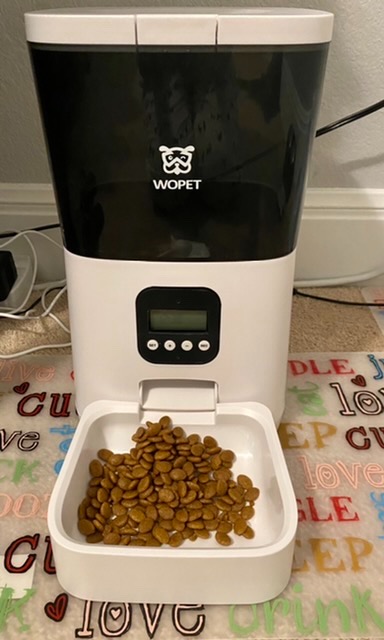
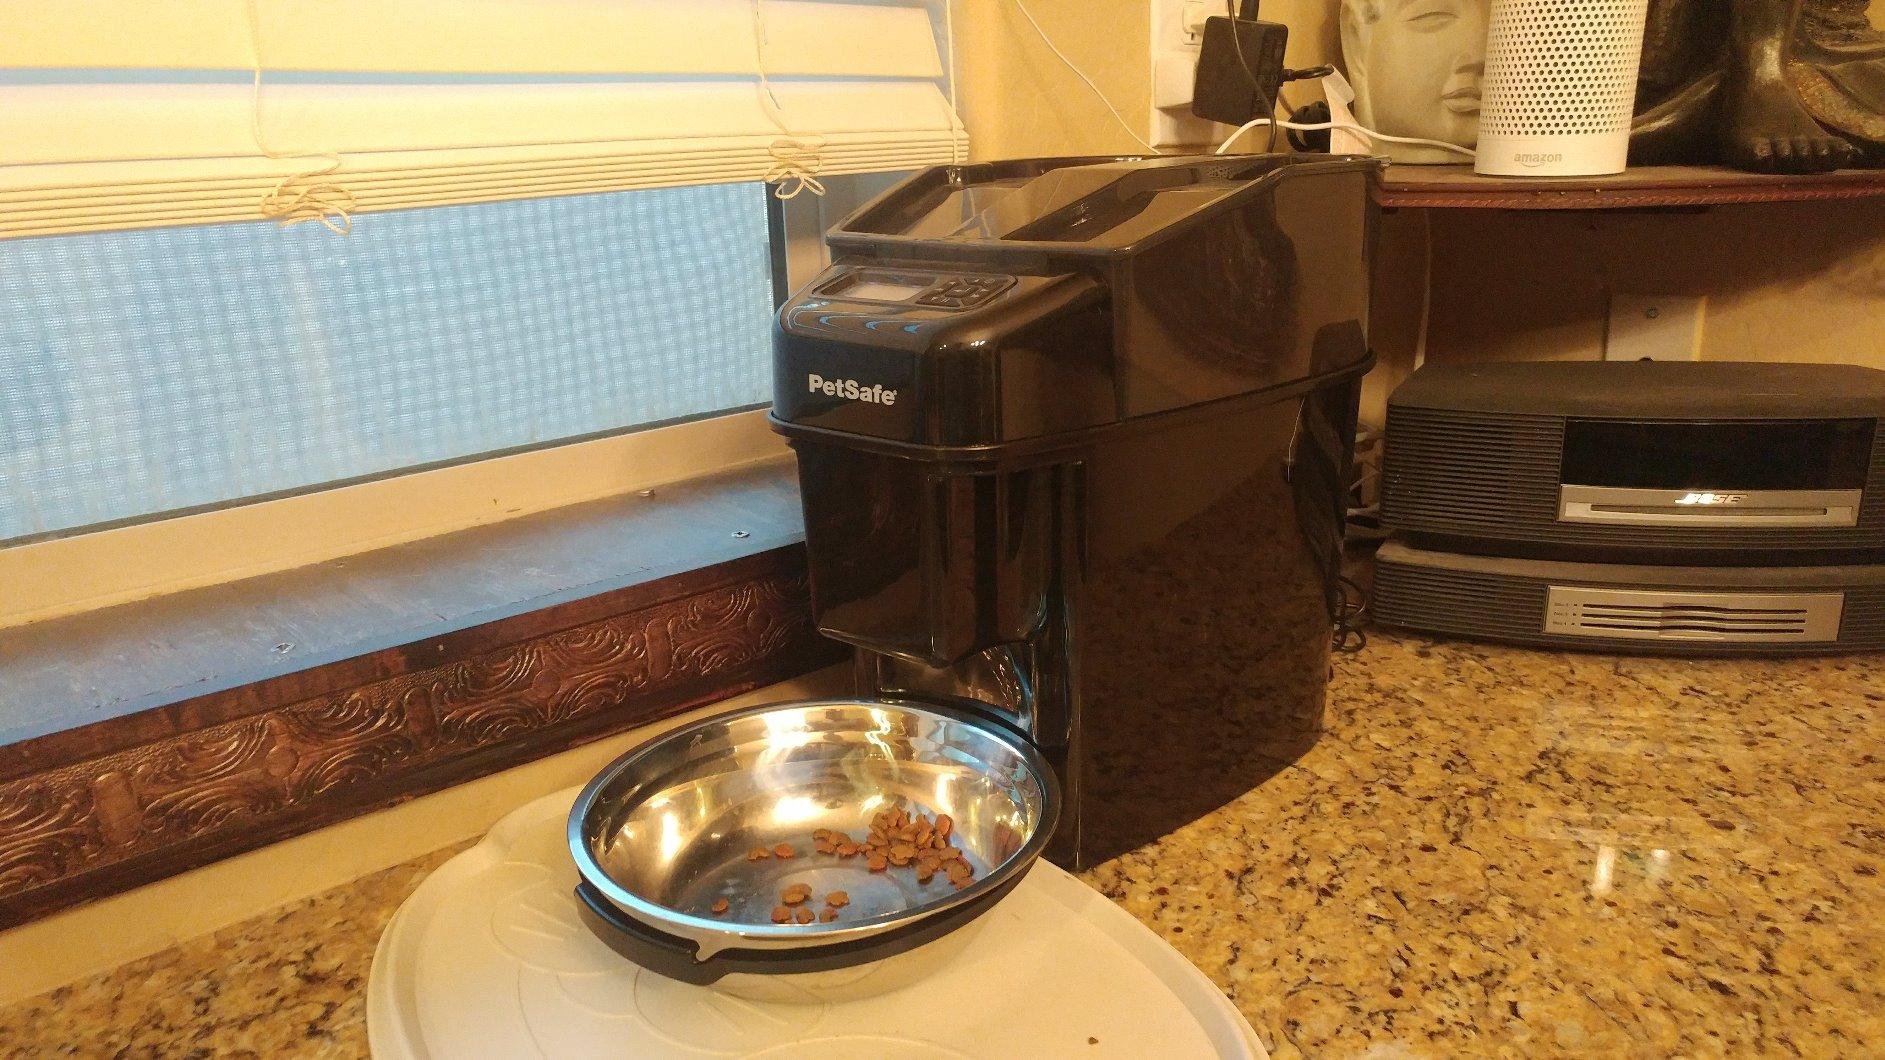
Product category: items_feeder
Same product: no